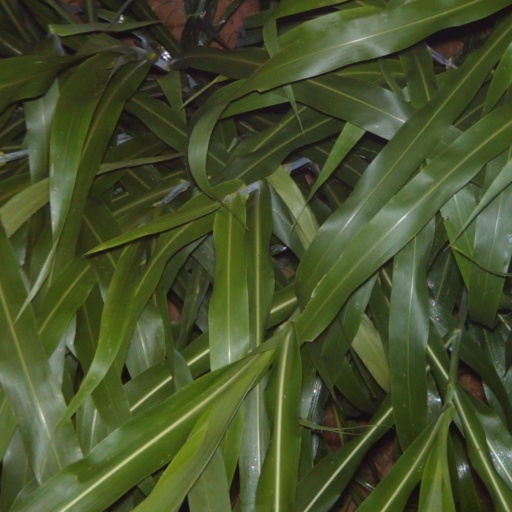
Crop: sorghum